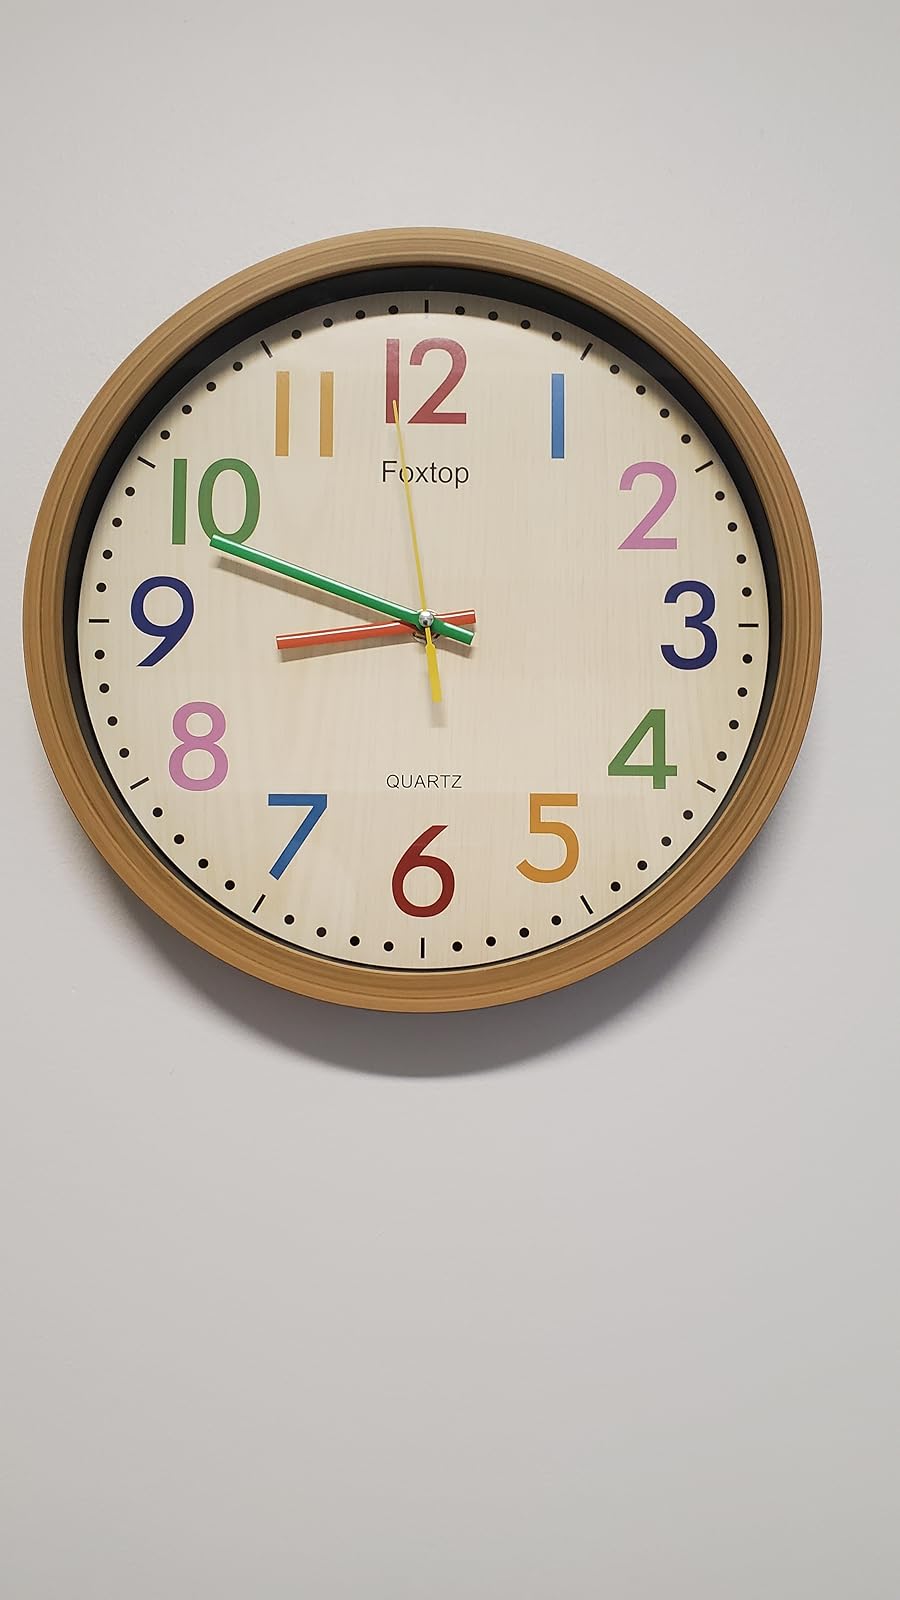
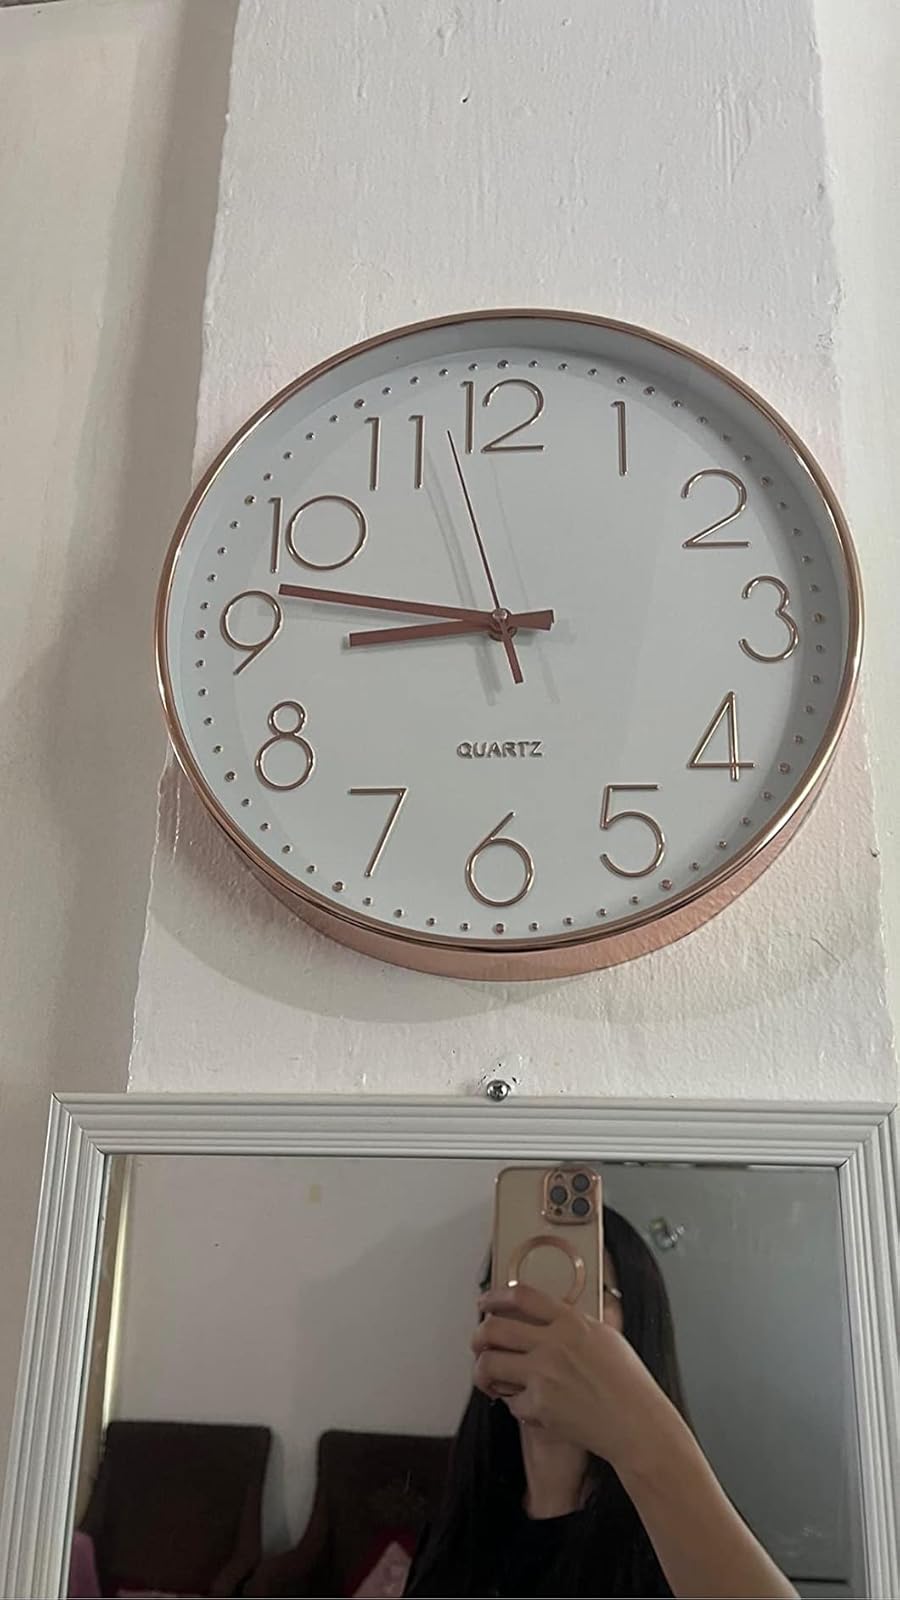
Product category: clock
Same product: no